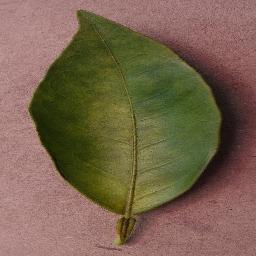
Label: Orange___Haunglongbing_(Citrus_greening)